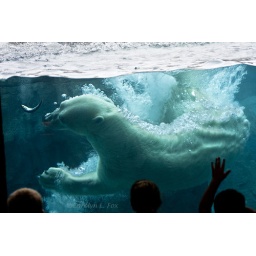
A polar bear swims after a fish that was throw into the water by the zoo keeper.